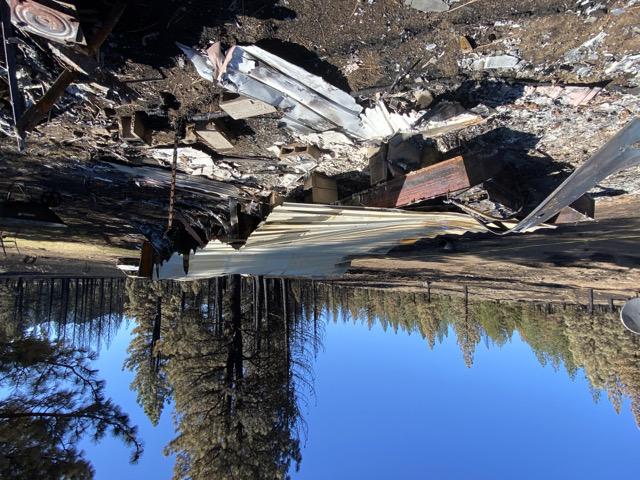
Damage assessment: destroyed